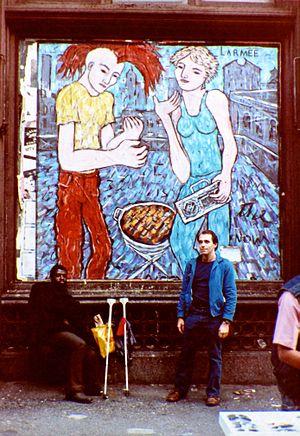
Cette peinture de rue a été collé à un mur sur Mercer Street, entre Broome et Spring Street dans la zone de Soho de New York City vers 1985.
L'art urbain ou street art est, à la fois, un mouvement artistique et un mode d'expression artistique, qui s'affirme ou se revendique ainsi à partir de la fin du XXᵉ siècle.